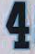
Number: 4